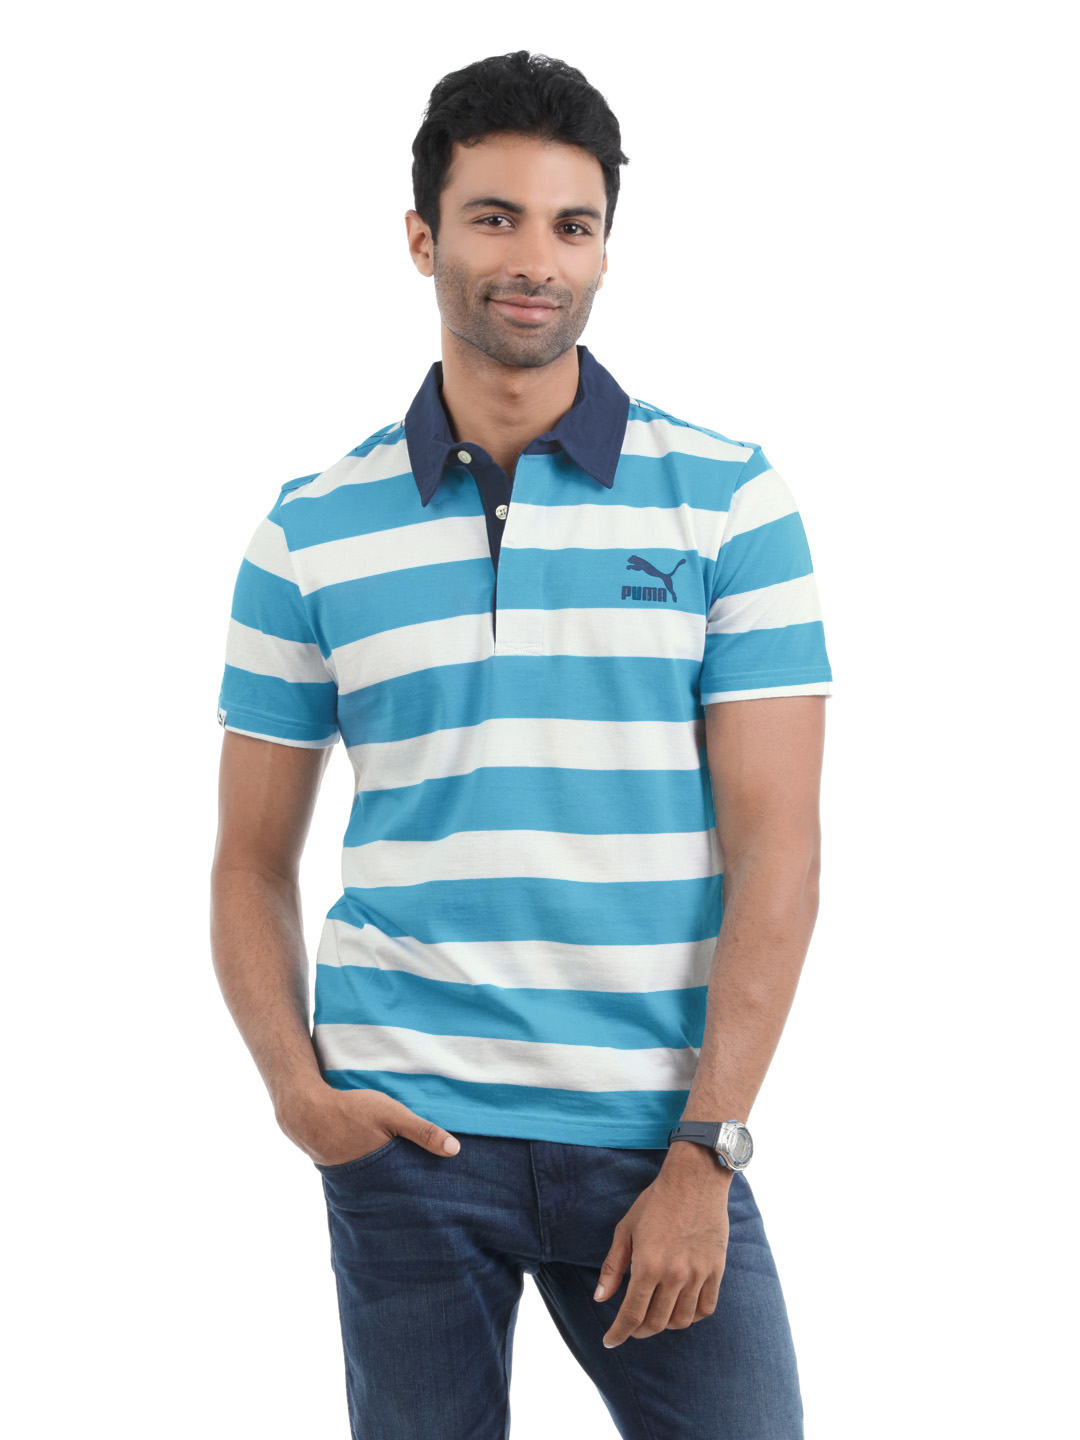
Puma Men White and Blue T-shirt
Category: Apparel / Topwear / Tshirts
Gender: Men
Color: White
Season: Summer 2012
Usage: Casual